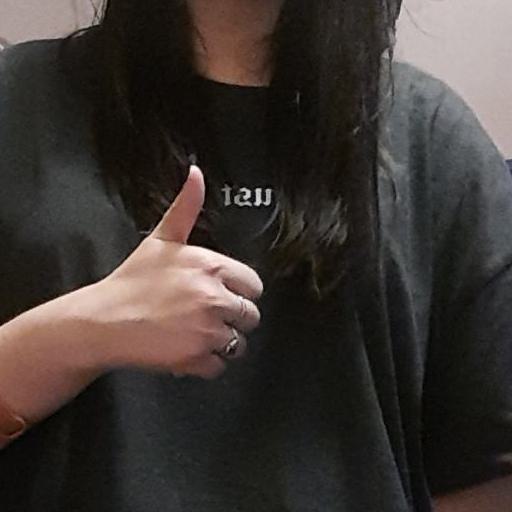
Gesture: like